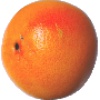
Label: pink_grapefruit